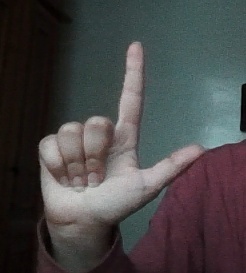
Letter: laam